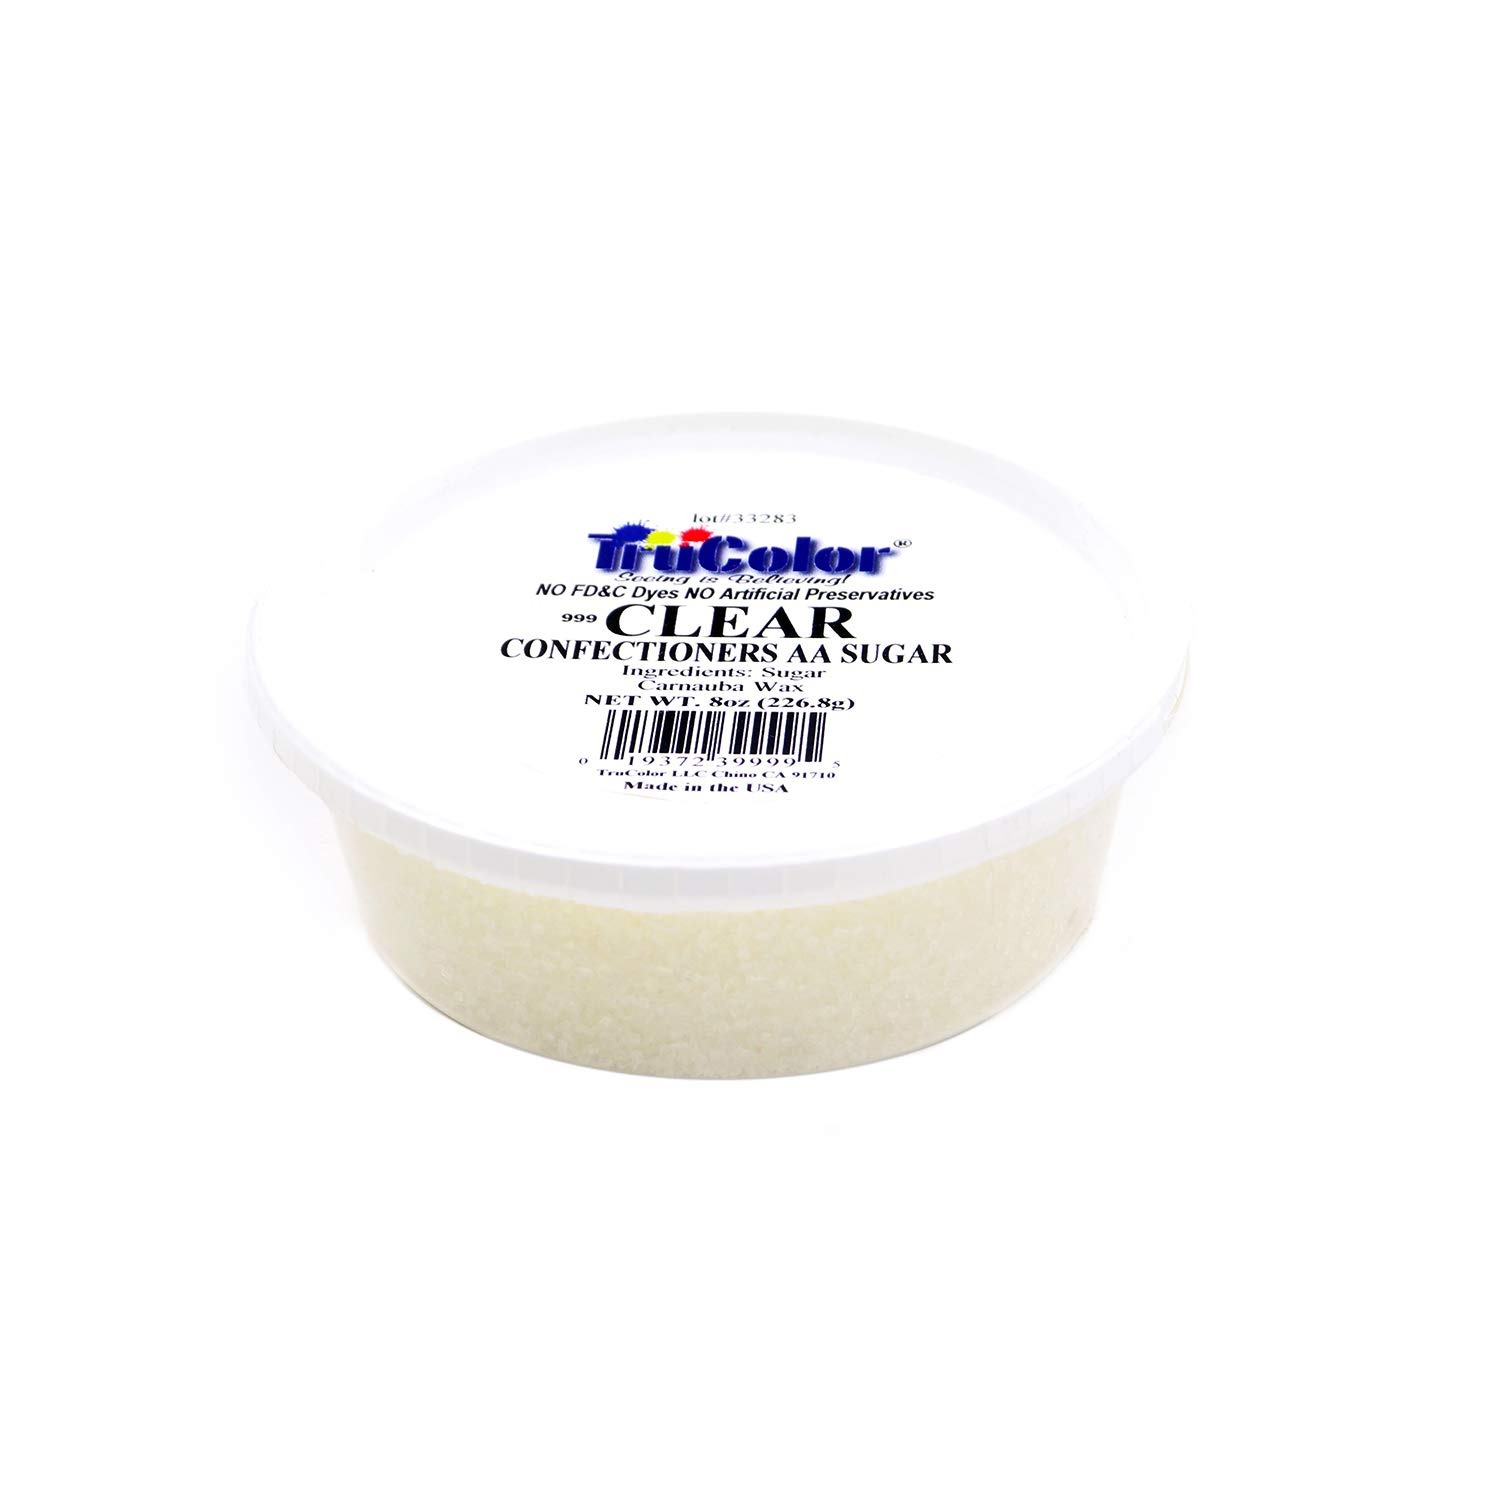
Item Name: Trucolor Natural Color Confectioners AA Sanding Sugar (Large Crystals) - 8 Ounce Clear
Bullet Point 1: The largest of the sanding sugar crystals, TruColor Confectioners AA sanding sugars are perfect for decorating and accentuating sugar art creations in your home or shop; little diamonds of natural color add a sparkle to your life; these largest-sanding-sugar-topping crystals add extra brilliance that sparkles
Bullet Point 2: Used in candies (especially mints) and fondants where clarity and whiteness are required; also used in cordials and liqueurs where water clarity and whiteness are desired natural color Confectioners AA Sanding Sugars (nearly pure sucrose -- 99.9 percent) withstand heat and resist melting; these extra-large-grain sugars have very low ash, turbidity and metallic ion contents
Bullet Point 3: Ingredients of Clear TruColor Confectioners AA Sanding Sugar: sugar, carnauba wax
Bullet Point 4: TruColor’s state-of-the-art natural sanding sugars for everyone bring to bear all the wholesome beautiful and brilliant colors found in nature; no synthetic FD&C dyes, no artificial preservatives; for decorating cookies, pastries and desserts, cakes and more; colors made from fruits, vegetables, roots, seeds and minerals
Bullet Point 5: TruColor, the cutting edge of natural-food-color development, provides state-of-the-art natural food colors, bringing to bear the wholesome beautiful and brilliant colors found in nature; TruColor is continuously working to bring never-before-seen natural colors to everyone to make them stronger and better than any other natural color product ever created; TruColor is less expensive and more potent than other-brand natural color, which simply cannot match the stability, hue, shade and brilliance
Product Description: <b>TruColor Natural Color Confectioners AA Sanding Sugar</b><br><br> The largest of the sanding sugar crystals, TruColor Confectioners AA sanding sugars are perfect for decorating and accentuating sugar art creations in your home or shop; little diamonds of natural color add a sparkle to your life; these largest-sanding-sugar-topping crystals add extra brilliance that sparkles <br><br> Used in candies (especially mints) and fondants where clarity and whiteness are required; also used in cordials and liqueurs where water clarity and whiteness are desired natural color Confectioners AA Sanding Sugars (nearly pure sucrose -- 99.9 percent) withstand heat and resist melting; these extra-large-grain sugars have very low ash, turbidity and metallic ion contents<br><br> TruColor’s sugars contain no synthetic FD&C dyes of no artificial preservatives; colors made from fruits, vegetables, roots, seeds and minerals<br><br> Free of soya, wheat, milk, eggs, fish and crustacean shell fish. <br><br> TruColor is also free of tree nuts and peanuts. If product contains annatto color: Annatto color is not on the list of nuts, but it is important to know that a small fraction of some people with peanut or nut sensitivities report having cross reactions to the annatto seed. <br><br> TruColor is gluten free and free of genetically modified organisms (GMOs). TruColor Caramel clinically tested GMO Free, but it may initiate GMO label requirements in the EU due to traceability-to-source requirements. U.S. corn: Please check the label for this ingredient if you are sensitive. TruColor Brown is made from Organic Cane Syrup and is GMO & corn free.<br><br> Trucolor products not only do not contain but are <b>not even made on the same equipment or in the same plant</b> used to process soya, soybeans, wheat, milk or lactose, eggs, fish or crustacean shell fish, tree nuts or peanuts, legumes, peas, poppy seeds, sesame seeds, celery, mustard or lupine.
Value: 1.0
Unit: Count

Price: 15.4